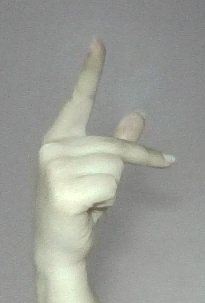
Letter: dha